The House of Flowers (TV series)

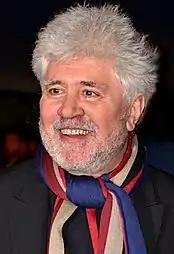
Acclaimed Spanish filmmaker Pedro Almodóvar is seen as a large influence on the series

Referring to a moment later to be noted by Avila, Ernesto Diezmartínez discusses the show as breaking conventions of the telenovela when the drag queen performing as Gloria Trevi at Roberta's funeral is framed between Ernesto and Paulina de la Mora having a conversation. Diezmartínez writes that while the pair are talking in "typical redundant telenovela dialogue" but are "supposed to be saying something really important, [Paulina] interrupts the dialogue" to acknowledge, in a comment directed at Ernesto, how good the performance is; Diezmartínez argues that Caro does this to force the audience to notice the subversive aspect of the show over the expectation. He also looks at the show as an auteur product of Manolo Caro – he compares Paco León's transsexual character to that of Mariana Treviño in "Amor de mis amores" and the show's soundtrack to those of "Amor de mis amores" and "No sé si cortarme las venas o dejármelas largas", which he also notes are Almodóvar-style – and comments on the writing of the series as compared to classic telenovelas – he says that with a thirteen-episode first season the writers "compress sub-plots that could last weeks in a traditional telenovela to solve them in a couple of episodes", but also that it still sticks closely enough to the telenovela that it "cannot avoid falling into a certain plot overload" and suggests that to continue the series for too long would over-extend it in a negative way.